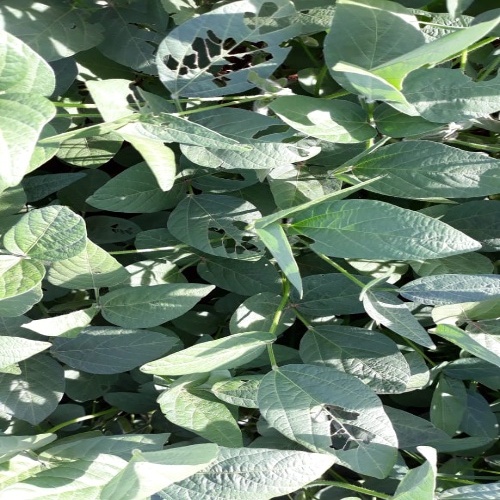
Label: Caterpillar